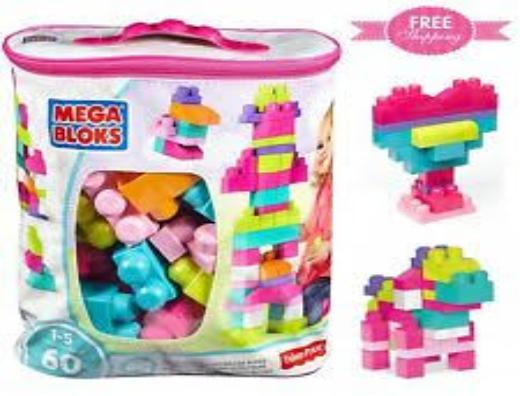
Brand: mega bloks
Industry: Leisure